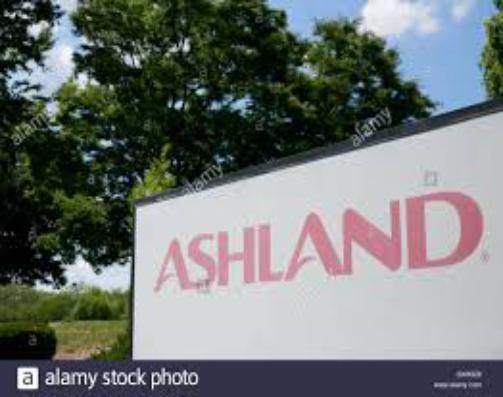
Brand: Ashland Inc
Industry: Others